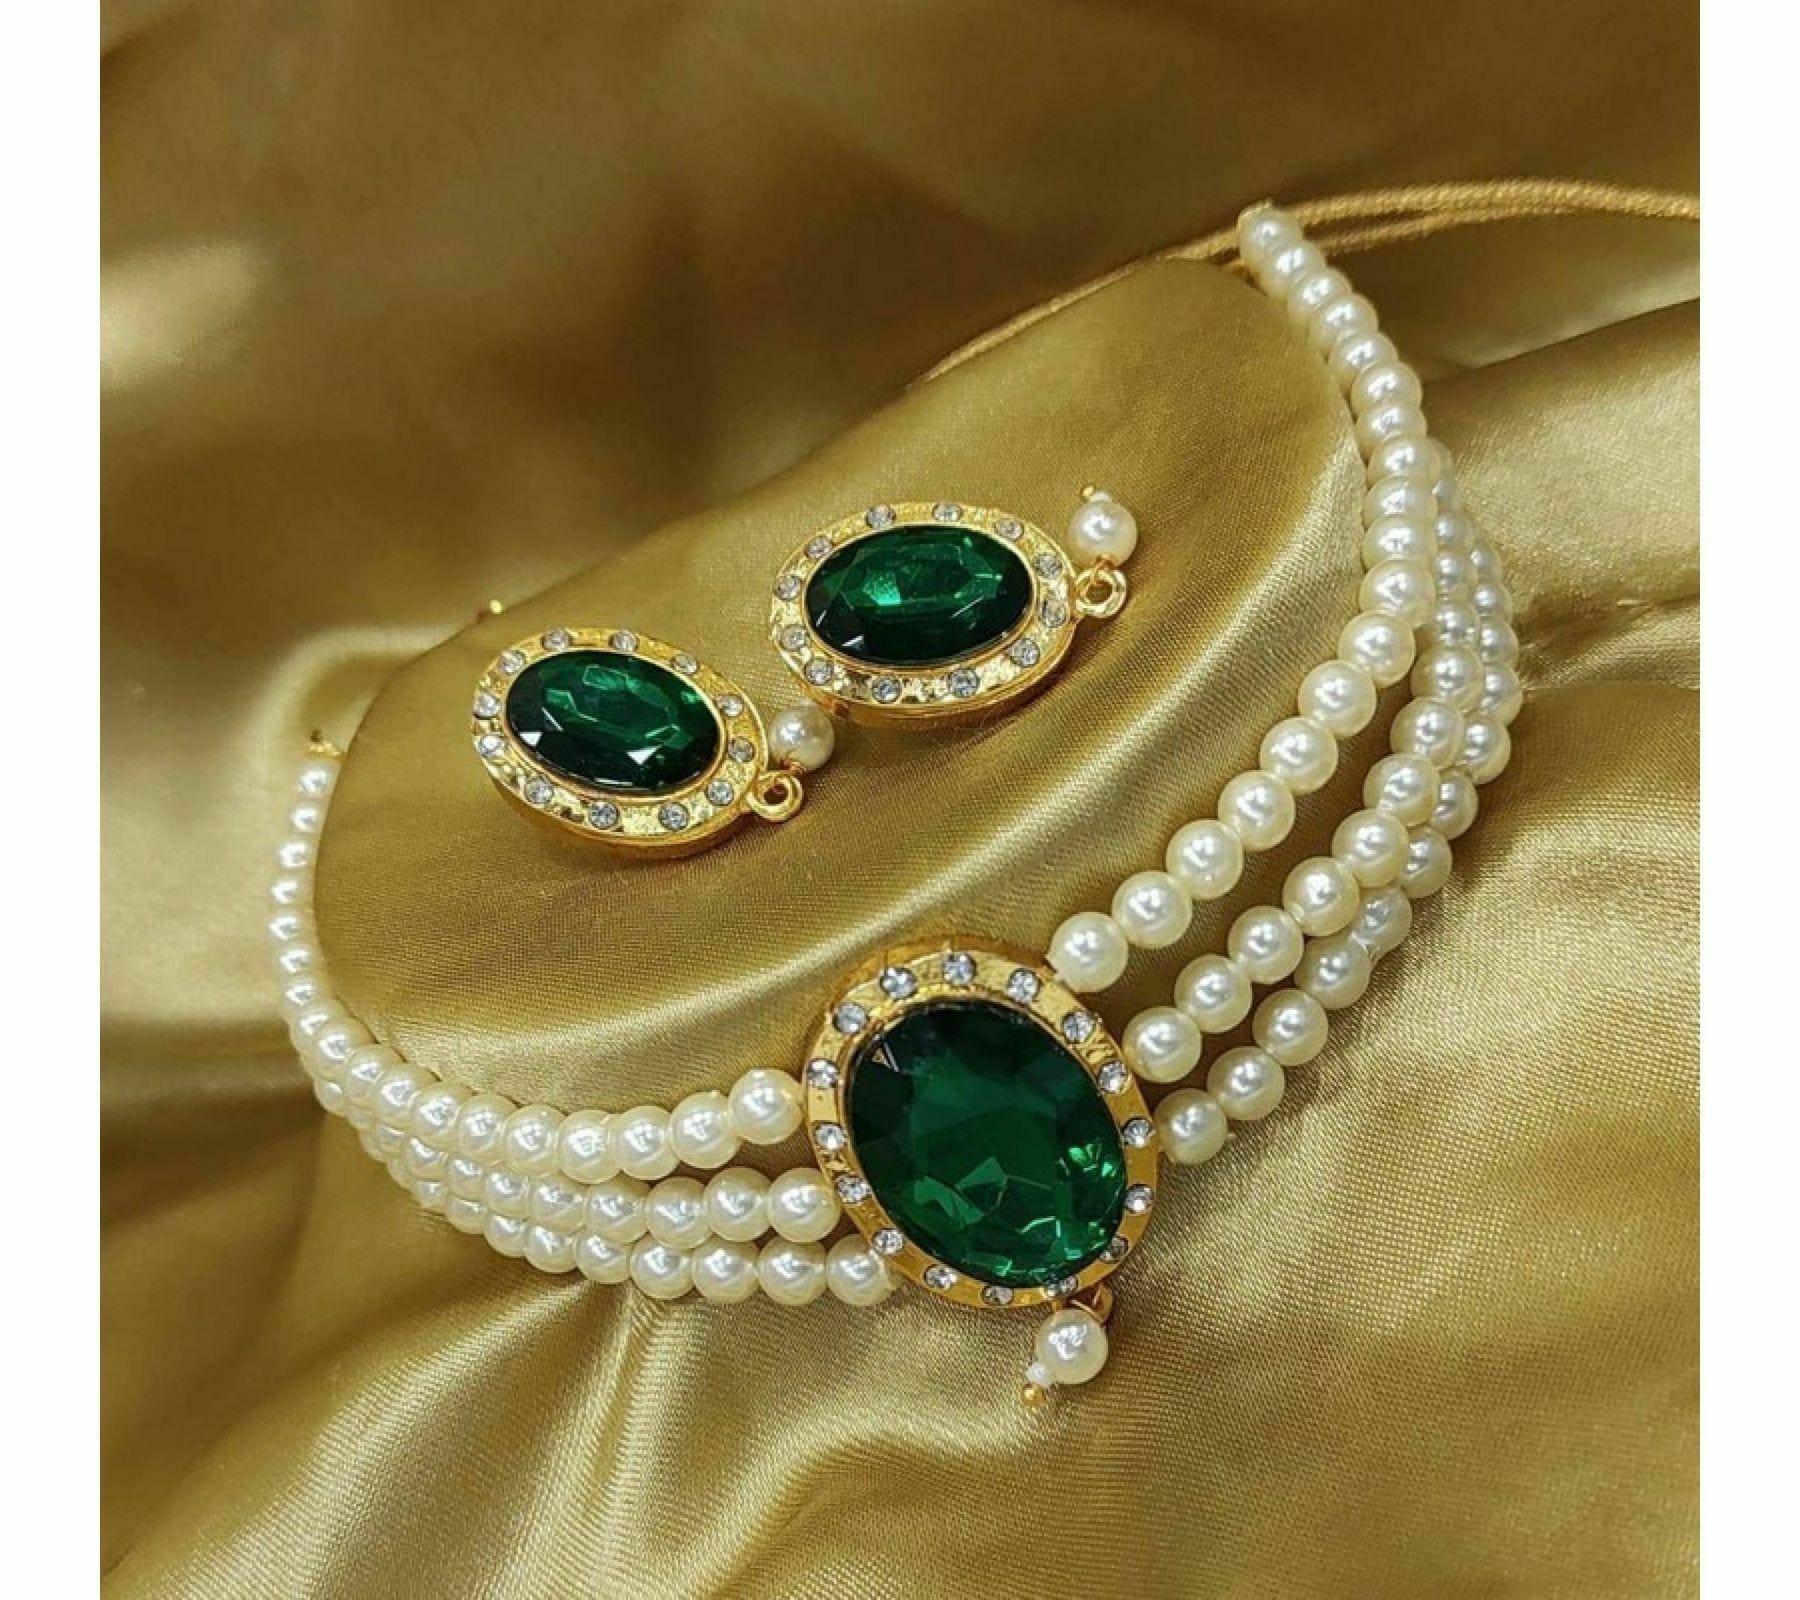
 Gyaan Jewels Handmade Gold Plated Alloy Earring and Necklace Set Green, White Free Size
Type: Necklaces
Brand: Gyaan Jewels
Price: Rs. 262
 Gyaan Jewels Handmade Gold Plated Alloy Earring and Necklace Set Green, White
Features: These are very easy to use being lightweight and has a design which makes it very comfortable,Superior quality and skin friendly,Made from premium quality material this product assures to remain in its original glory even after years of usage,Perfect gift ideal valentine, birthday, anniversary gift your loved ones
Included: Small choker set with earring pearl_1